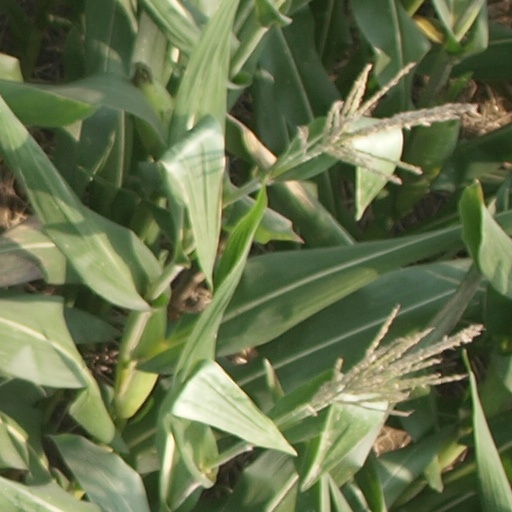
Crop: maize; corn